Land Rover Discovery Sport

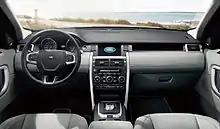
Interior

The Discovery Sport is manufactured with either a 9–speed "ZF 9-HP" automatic gearbox or a 6–speed "Getrag M66EH50" manual gearbox, both of which are also available on the Range Rover Evoque.